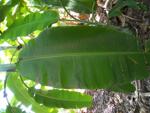
Label: xamthomonas